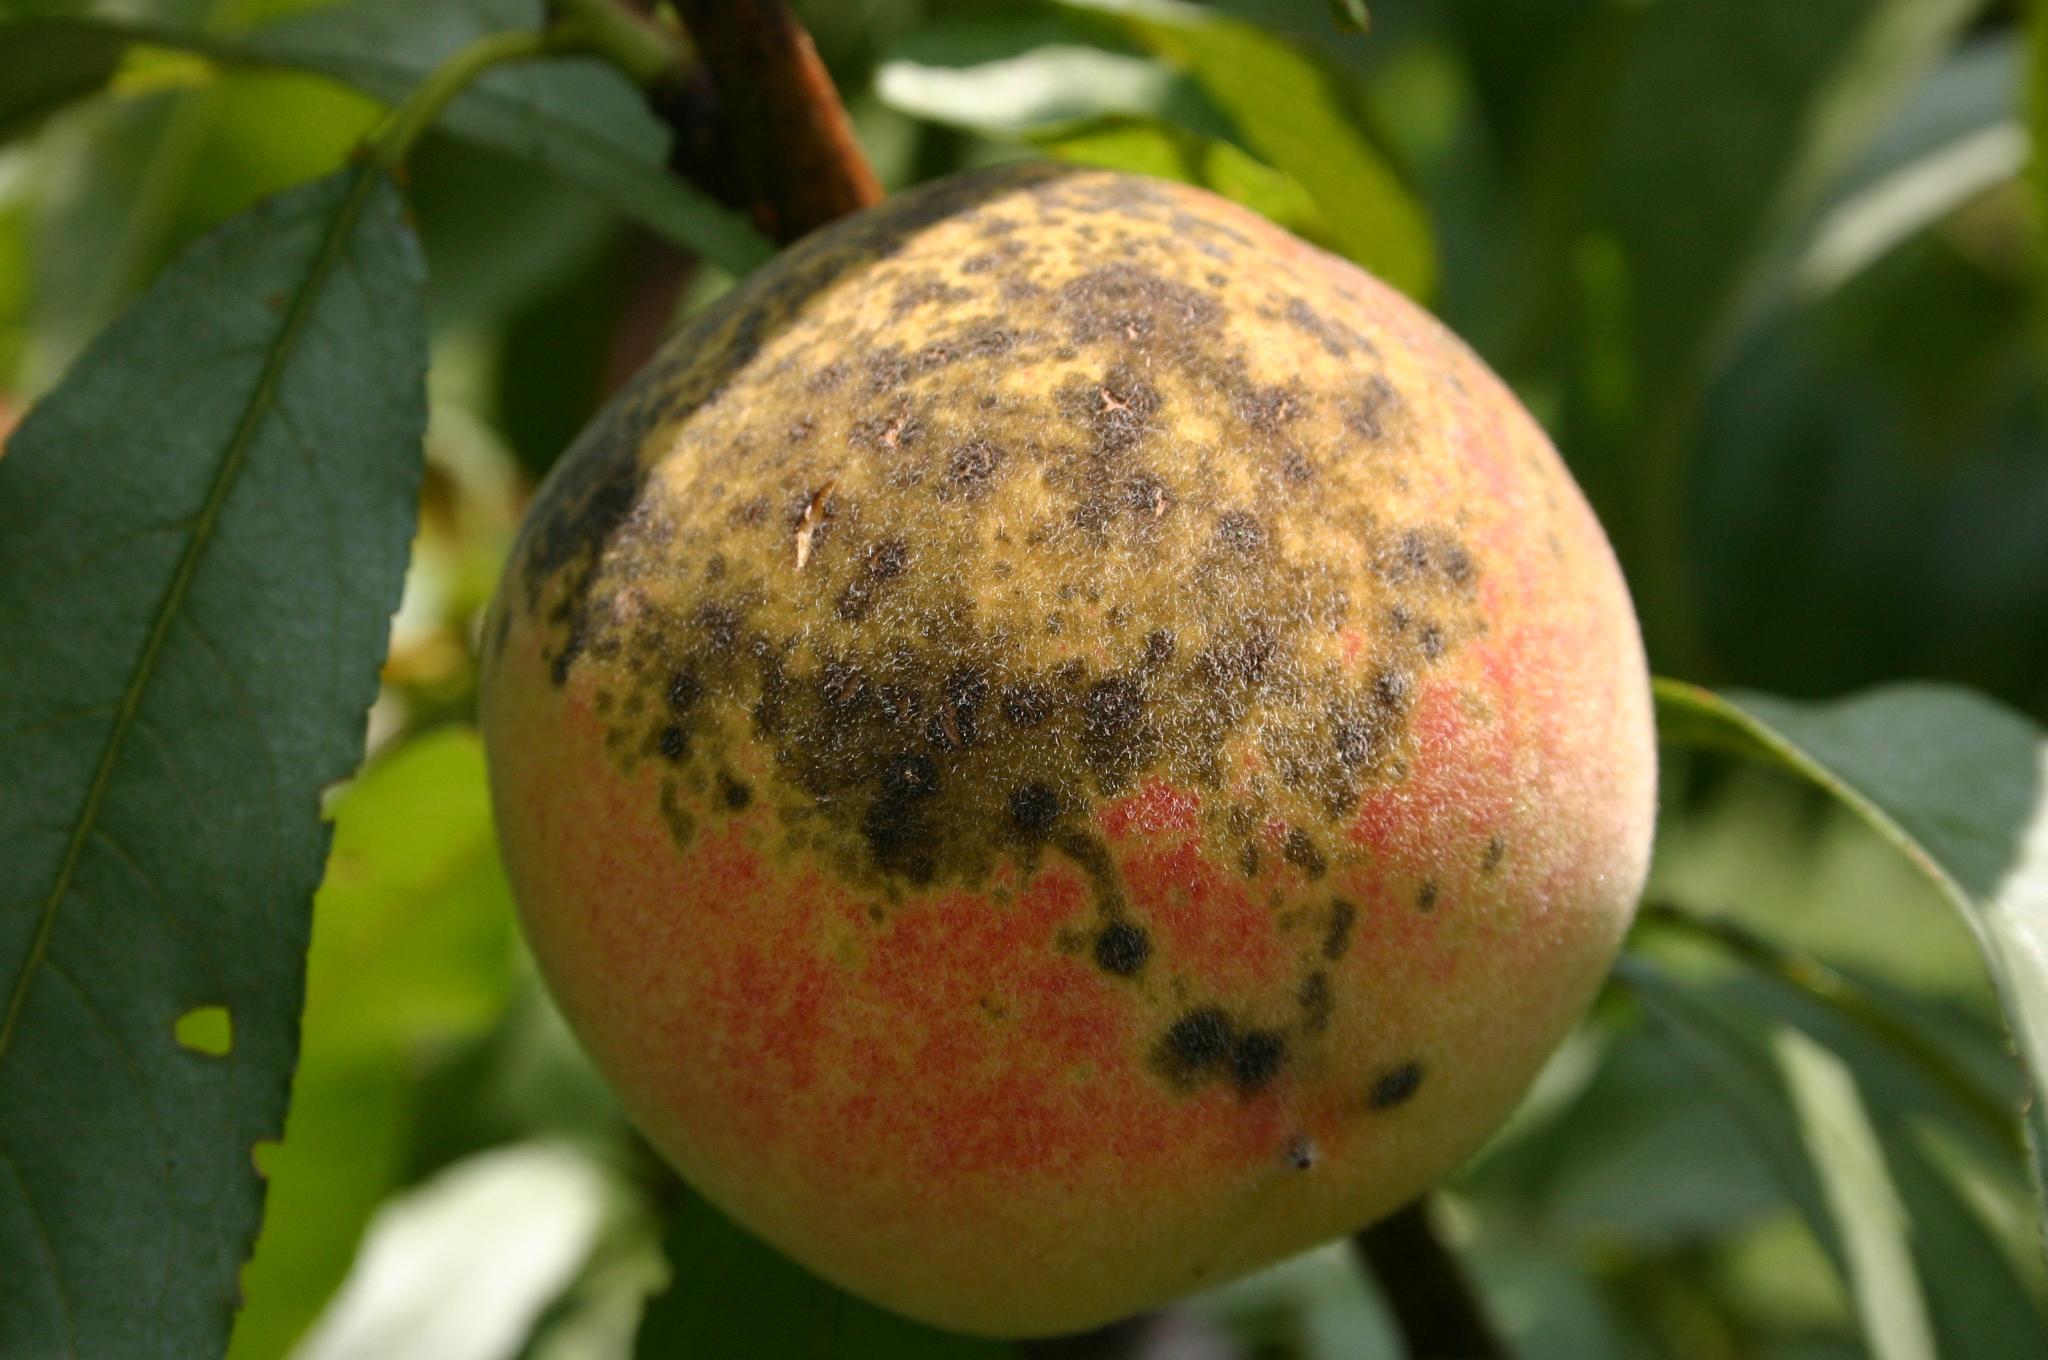
Plant: Peach
Disease: peach scab